Transport in Johannesburg

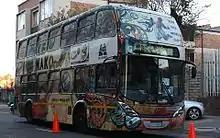
Decorated bus in Johannesburg, 2010

Metrobus is Johannesburg's primary and largest bus service operating an extensive number of routes covering most of the Metropolitan Municipality with many focusing on schools.